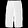
Label: Trouser